High-speed rail in the United Kingdom

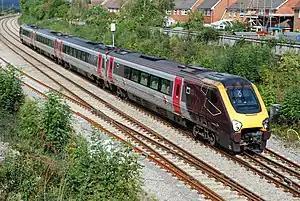
A CrossCountry "Voyager"

BR then proceeded to electrify the ECML and ordered a new fleet of InterCity 225 electric trains in the mid-1980s. These were capable of and although not initially equipped to tilt, were designed to be easily upgraded to tilt mode by having trailer profiles that tapered inwards at the top and suitable bogies. Speeds of were tested on the southern, straighter sections of the ECML by using a flashing green aspect on the signals. This indicated it was safe to proceed above , but HMRSI eventually ruled that this was dangerous and that speeds above would require in-cab signalling. The 225s were therefore limited to and have been ever since.